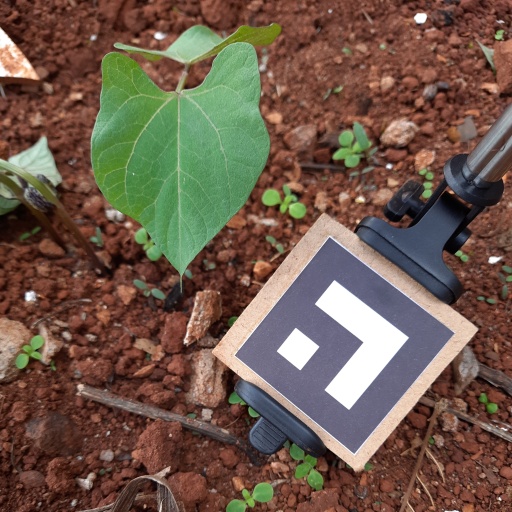
Observations: flat surface, no eating holes, under shade